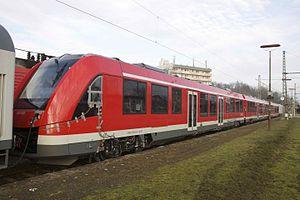
L'Alstom LHB Coradia LINT est un élément automoteur à énergie embarquée, à une ou plusieurs caisses, fabriqué par Alstom. Il permet de constituer des rames automotrices régionales en unités multiples. Le sigle LINT correspond à l’abréviation en allemand de « Leichter Innovativer Nahverkehrstriebwagen ».